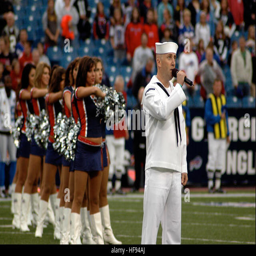
person sings the national anthem